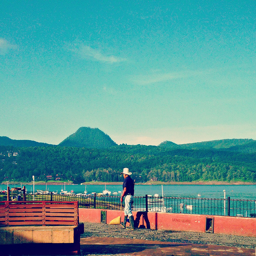
A man with a cowboy hat on walking.
A man wearing a cowboy hat walking beside a fence that is near the ocean.
The man is walking on the beach with his hat on
A man walking near a fence overlooking a body of water.
A man in a cowboy hat walking along the water.